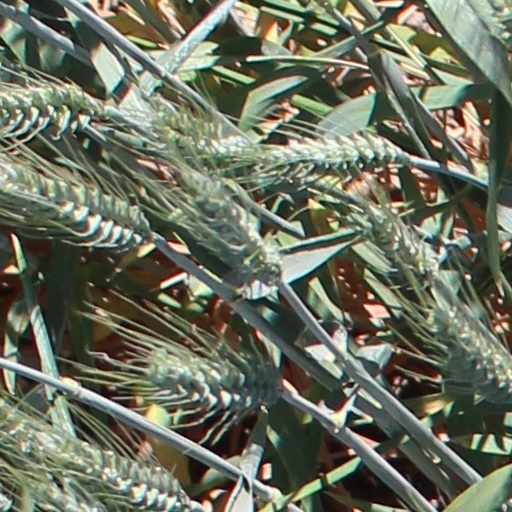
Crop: wheat